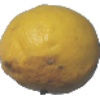
Label: Lemon 1